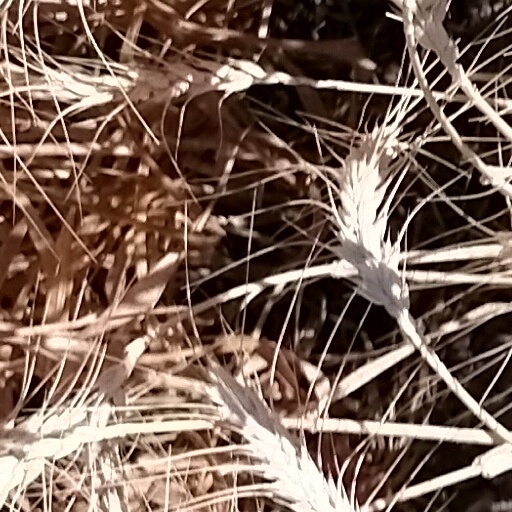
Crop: wheat